Lynch/Oz

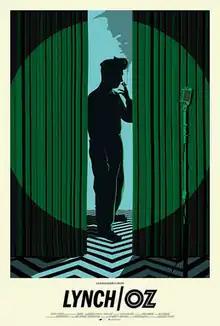
Theatrical release poster

Lynch/Oz is a 2022 American documentary film directed and written by Alexandre O. Philippe that explores the influence of the film "The Wizard of Oz" (1939) on the American filmmaker David Lynch.